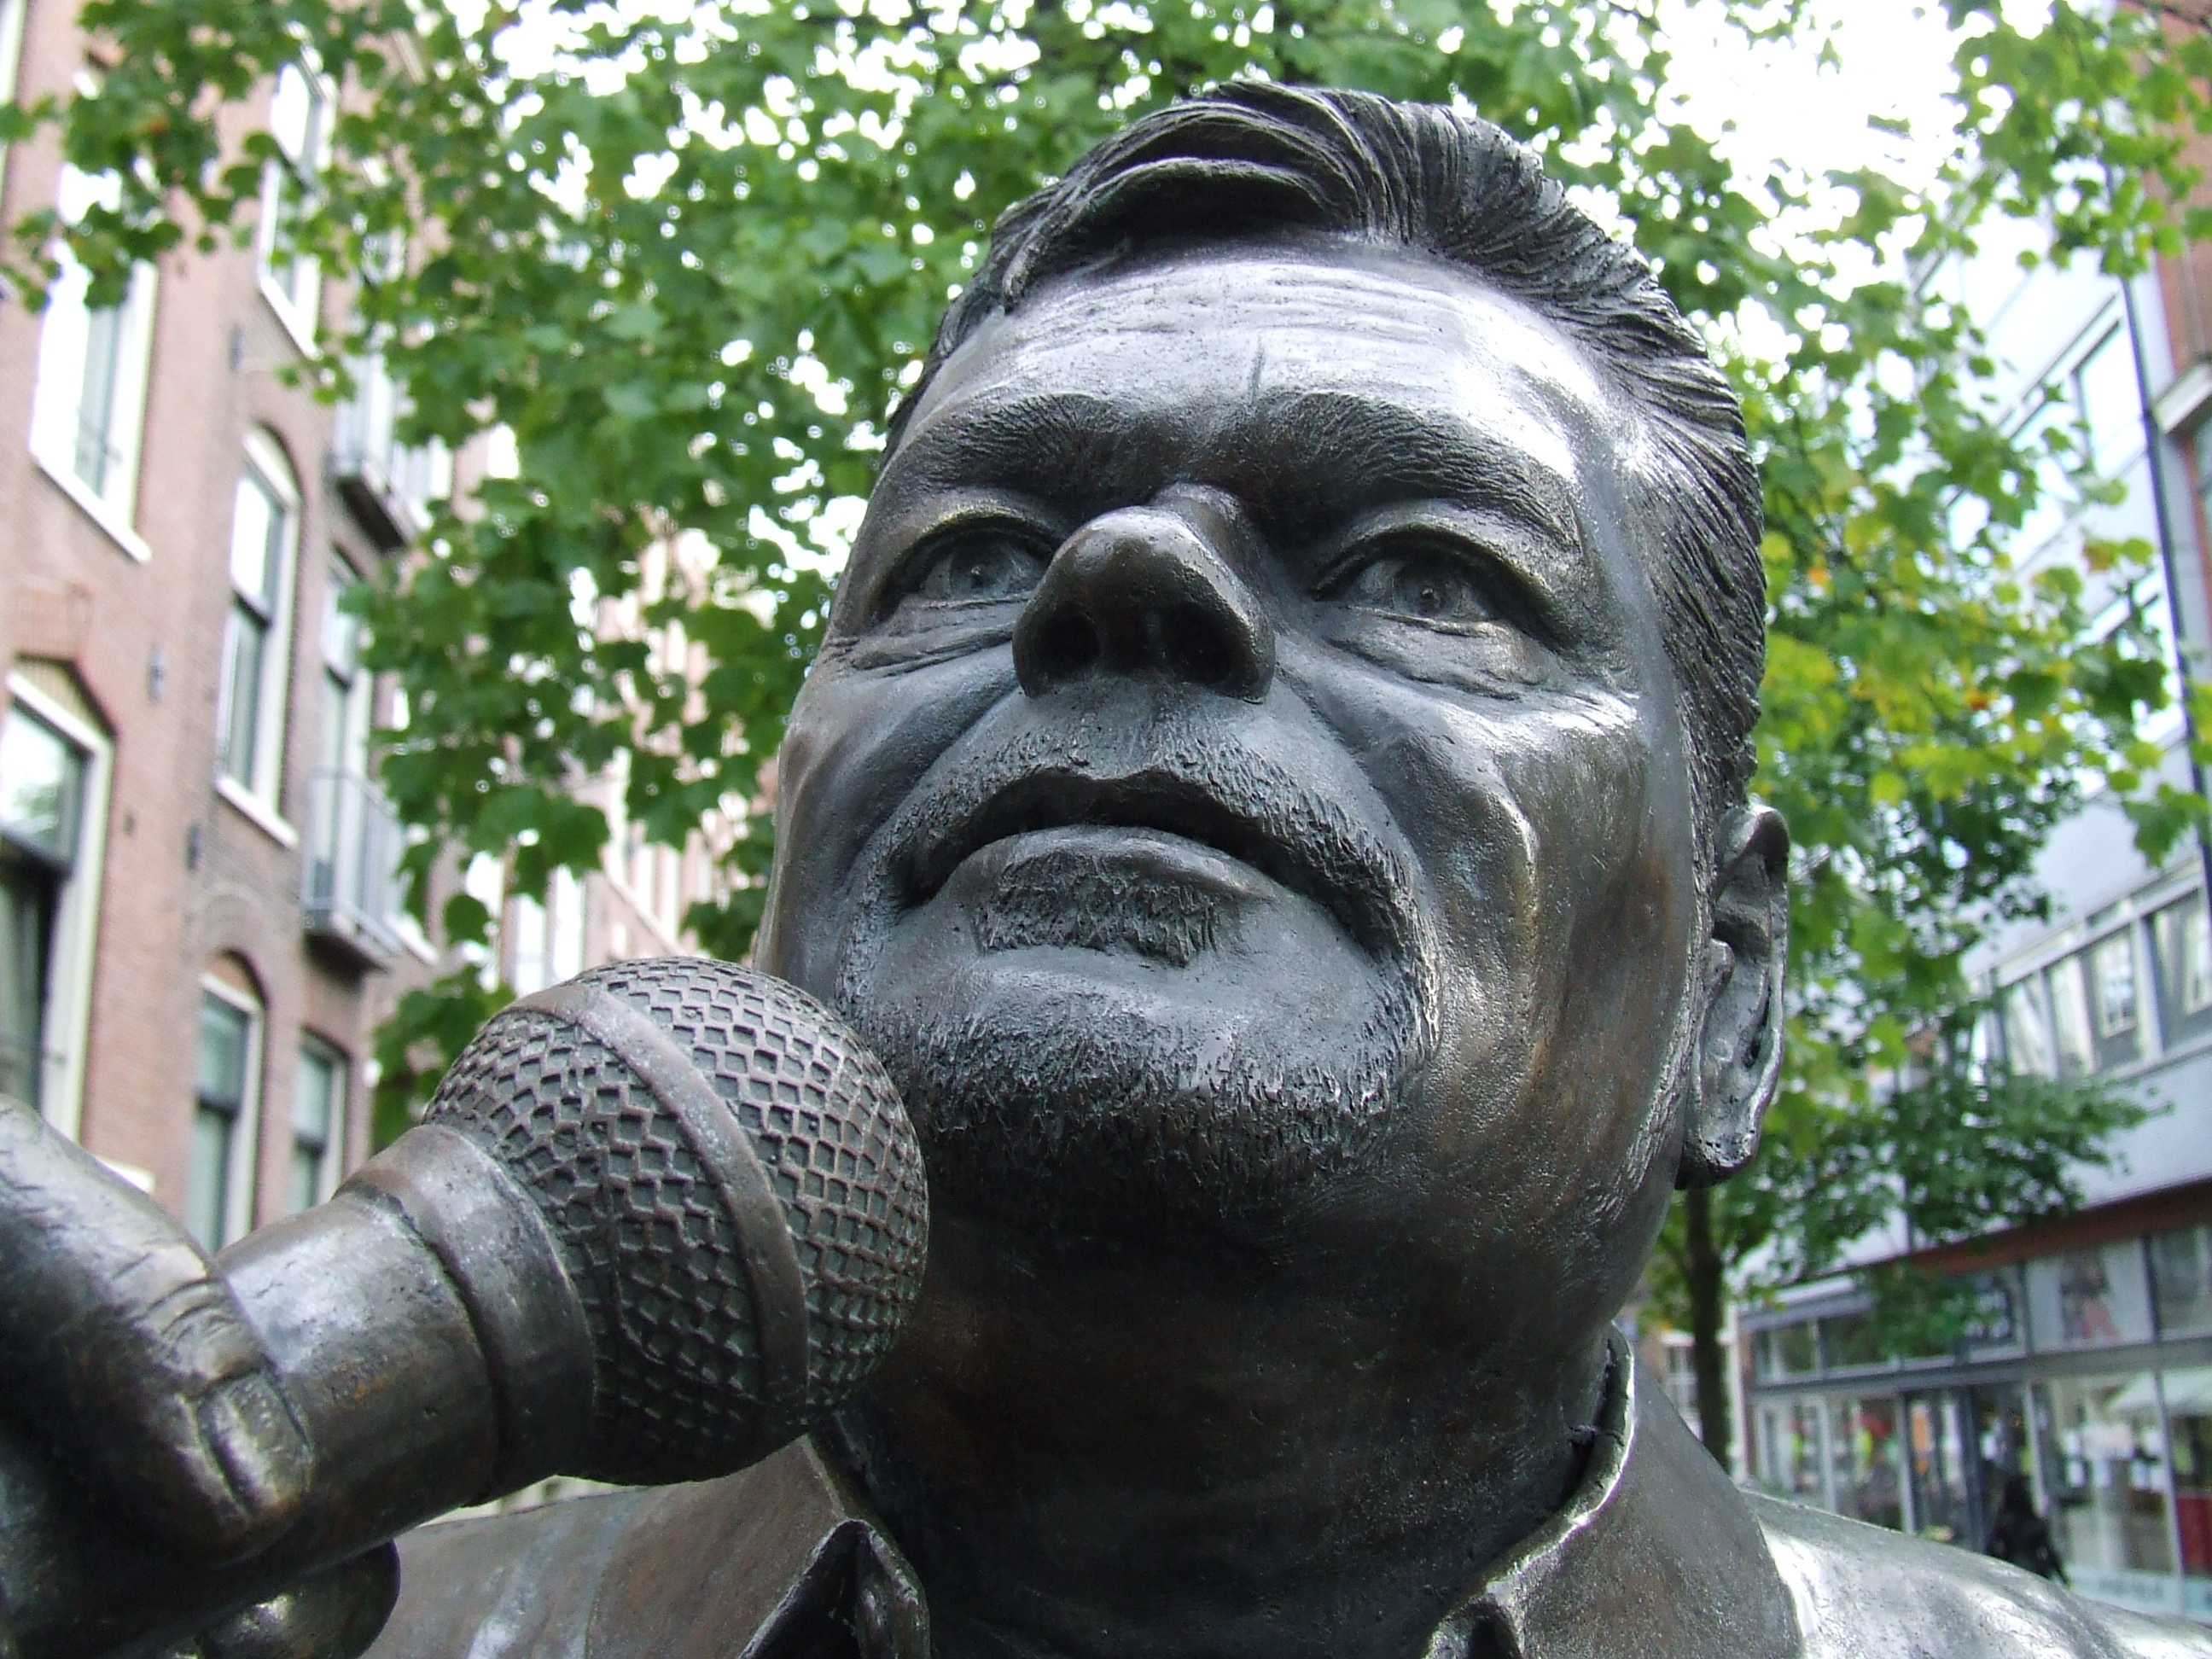
music, monument, meeting, singer, statue, sculpture, art, amsterdam, temple, carving, andr hazes, jordaan